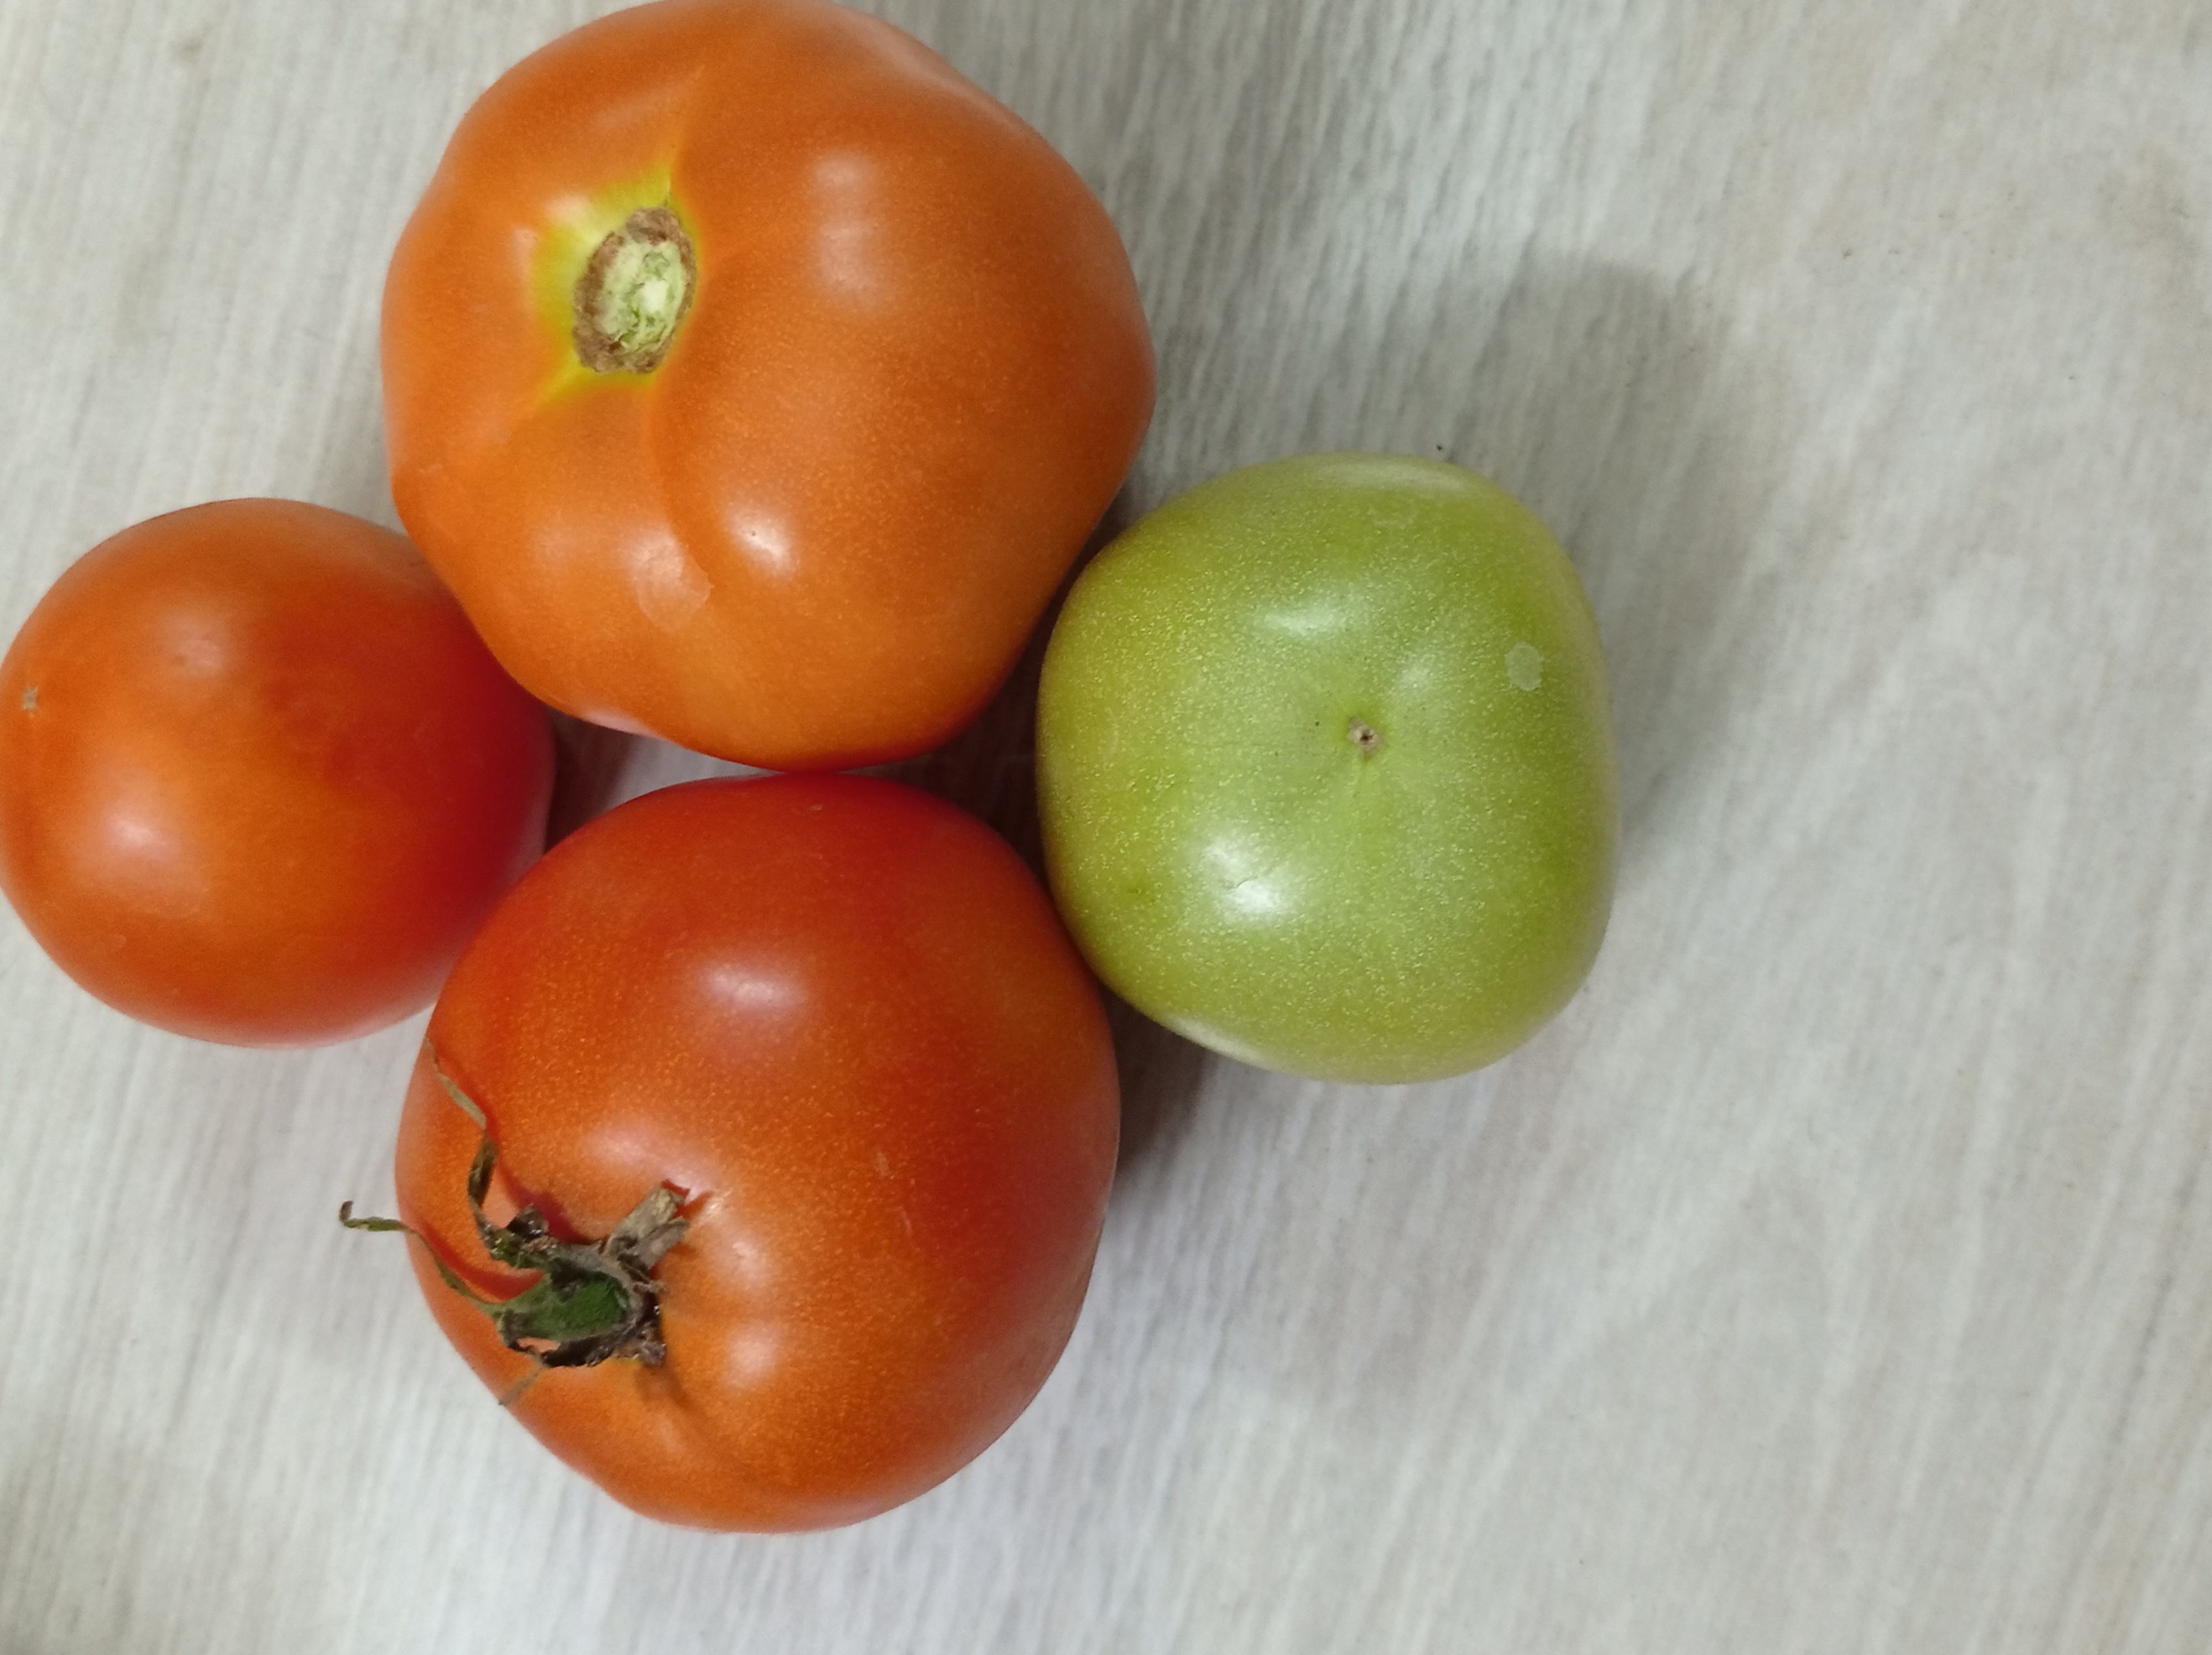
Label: Fresh